Len Dawson

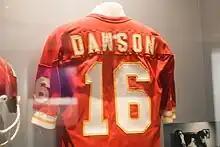
Dawson's #16 jersey exhibited at the Pro Football Hall of Fame

On November 1, 1970, the Chiefs led the Oakland Raiders 17–14 late in the fourth quarter. Facing third and long, a run by Dawson apparently sealed victory for the Chiefs, but as Dawson lay on the ground, he was speared by Raiders' defensive end Ben Davidson, who dove into Dawson with his helmet, provoking Chiefs' receiver Otis Taylor to attack Davidson. After a bench-clearing brawl, offsetting penalties were called, nullifying the first down under the rules in effect at that time. The Chiefs were obliged to punt, and the Raiders tied the game on a George Blanda field goal with eight seconds to play. Taylor's retaliation against Davidson not only cost the Chiefs a win, but Oakland won the AFC West with a season record of 8–4–2, while Kansas City finished 7–5–2 and out of the playoffs.